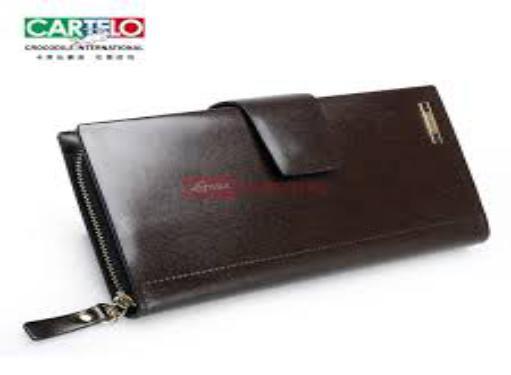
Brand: cartelo
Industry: Clothes